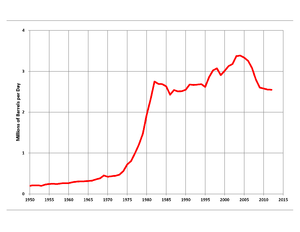
L’Oil & Gas Journal estima qu'à partir de 2007, les réserves prouvées de pétrole au Mexique représentaient 12,4 milliards de barils. L'US Energy Information Administration estima que les réserves mexicaines prouvées atteignaient 10,3 milliards de barils en 2013.